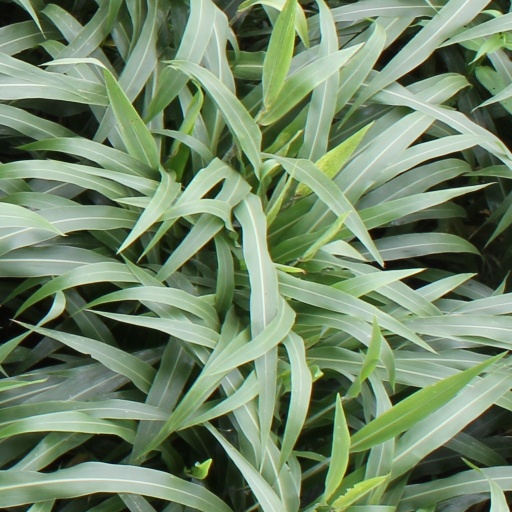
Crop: sorghum